Chelsea Old Church

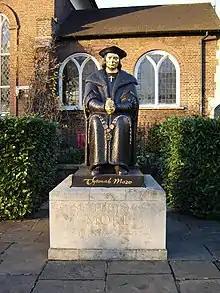
Thomas More's statue in front of the Church

The chapels were private property. The one to the north was called the Lawrence Chapel and was owned by Chelsea's Lord of the Manor. The chapel to the south was rebuilt in 1528 as Sir Thomas More's private chapel. The date can be found on one of the capitals of the pillars leading to the chancel, which were reputedly designed by Hans Holbein the Younger. There is a statue of More by Leslie Cubitt Bevis outside the church, facing the river.